Taras Stepanenko

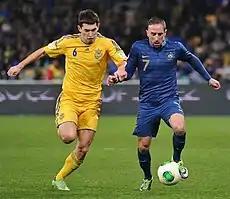
Stepanenko battling for the ball with Franck Ribéry

He was the captain of Ukraine national under-21 football team. He has appeared for Ukraine's under-19 team four times, the under-21 team on 22 occasions, scoring one goal, and the senior team five times.